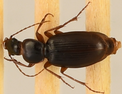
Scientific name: Synuchus impunctatus
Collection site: Bartlett Experimental Forest NEON (BART), plot BART_080